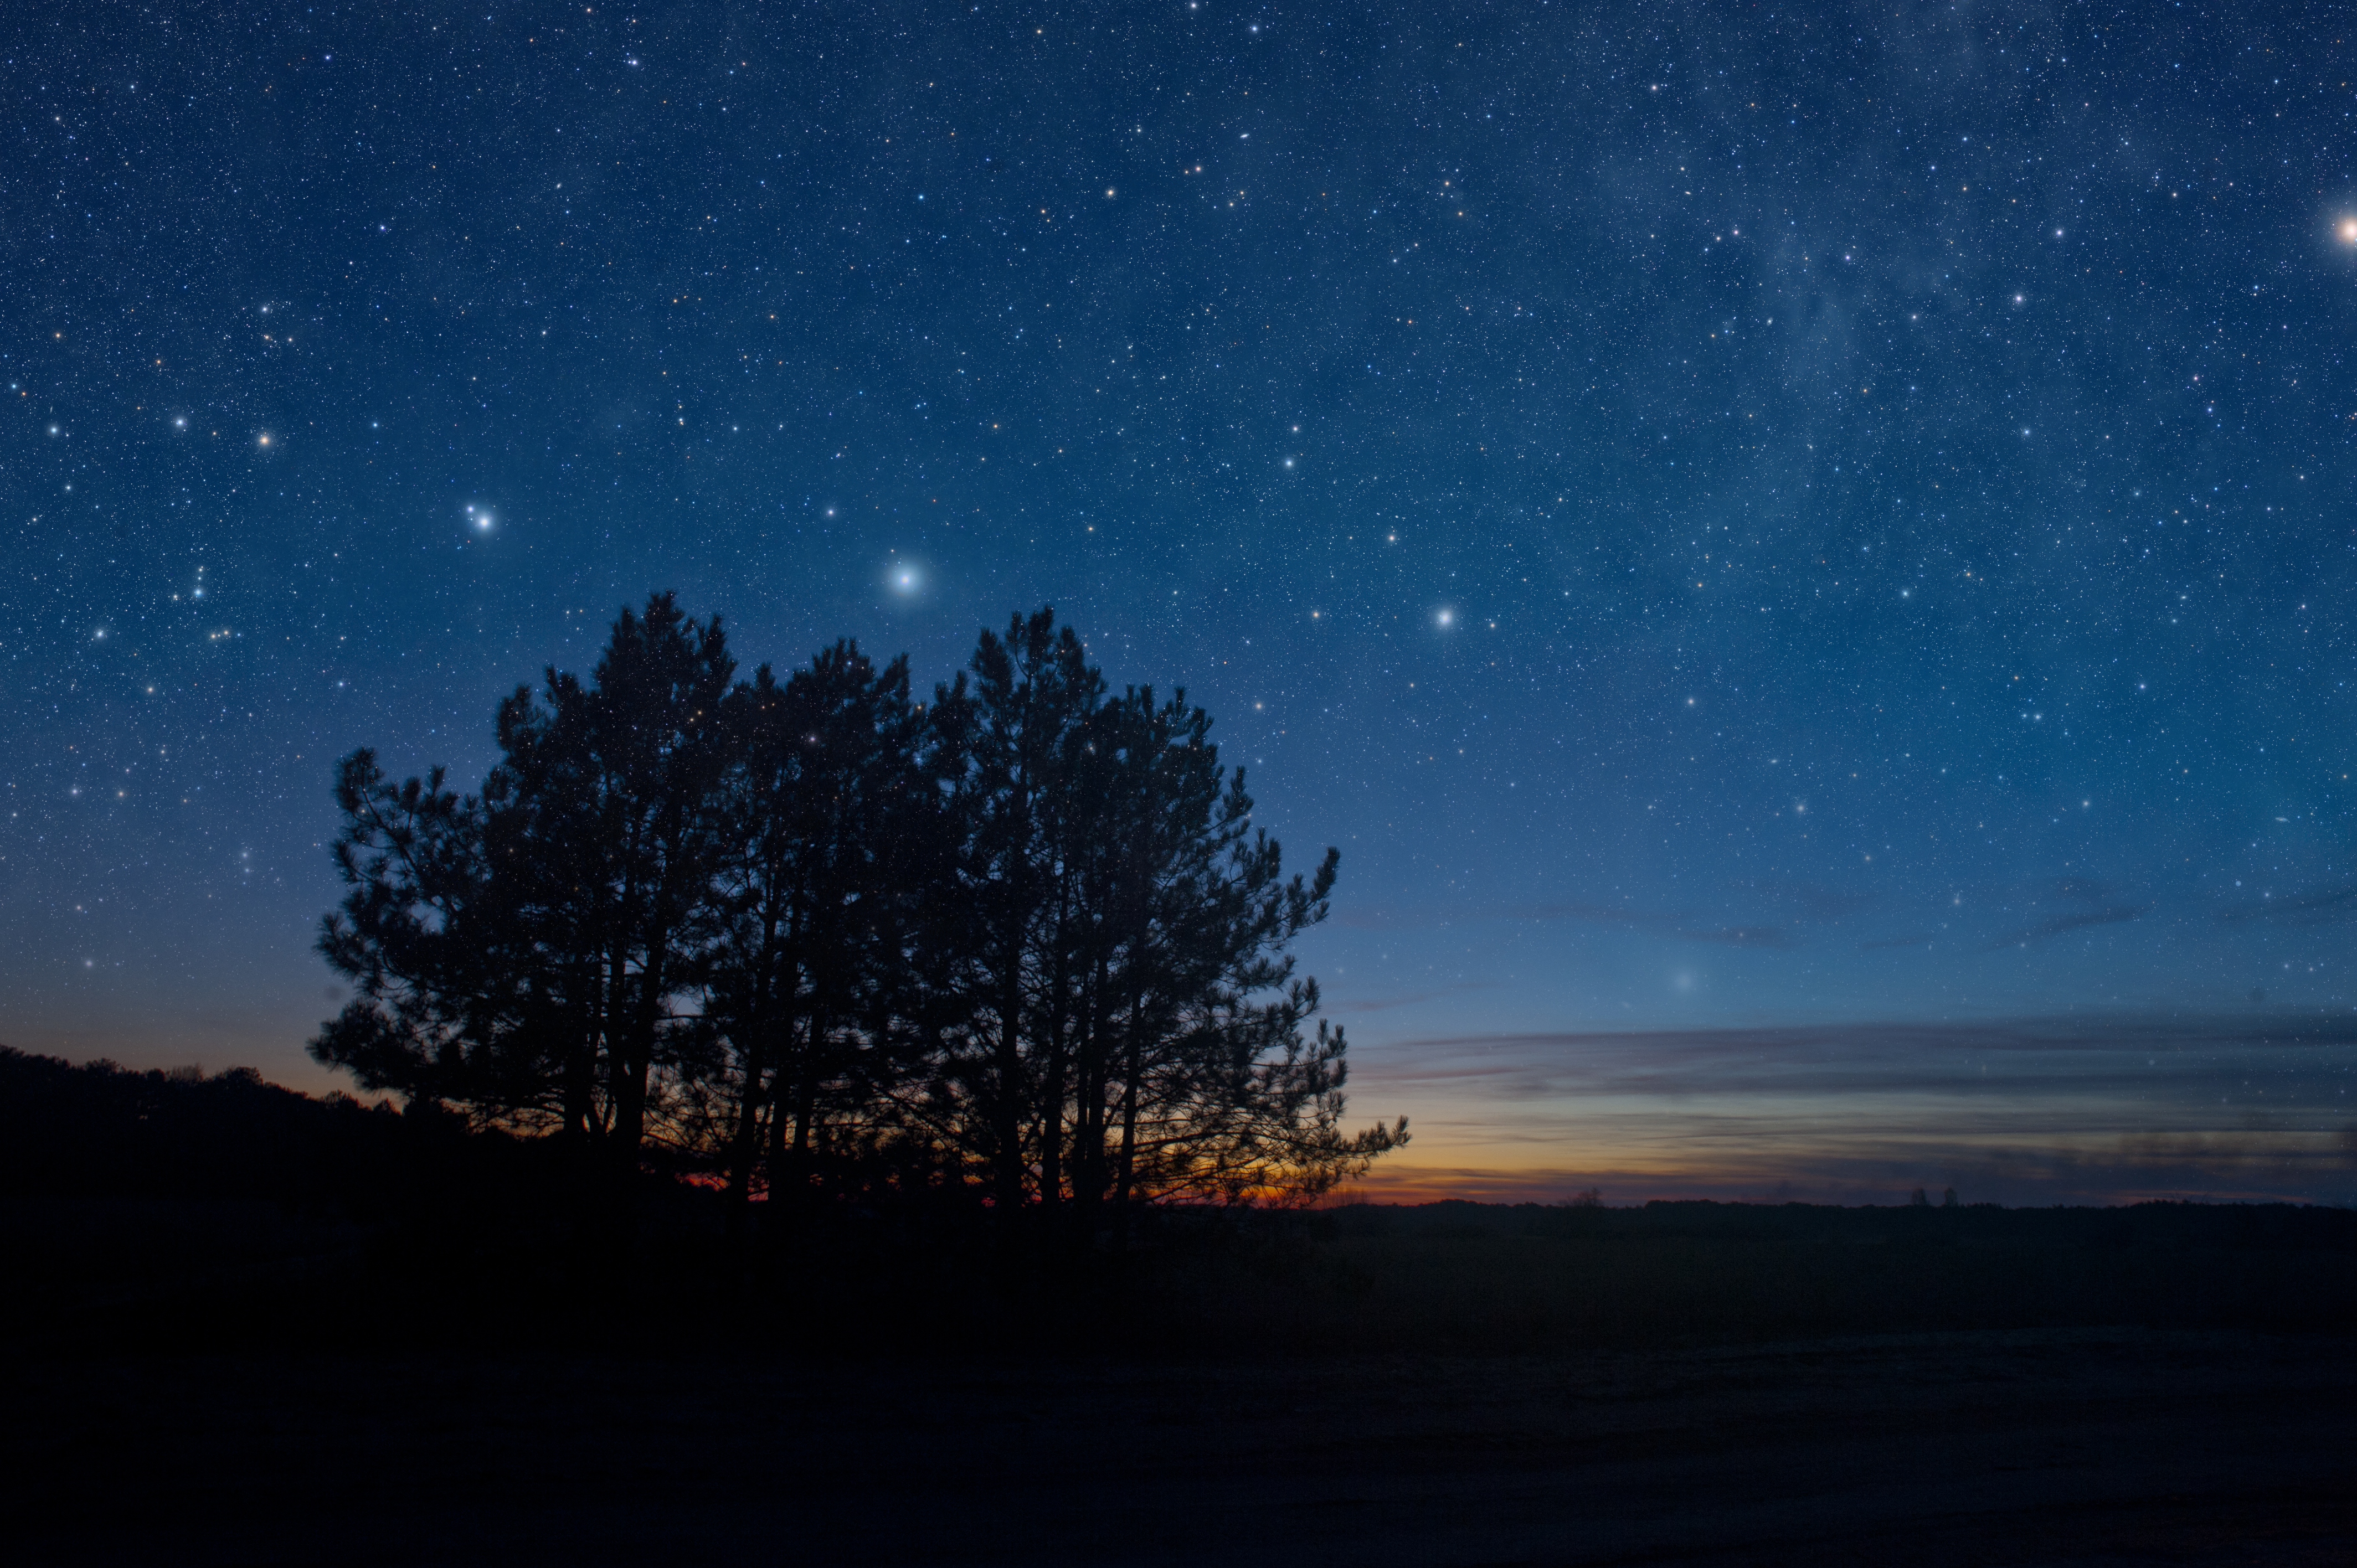
sky, nature, night, blue, tree, horizon, cloud, natural landscape, atmospheric phenomenon, star, atmosphere, astronomy, astronomical object, landscape, woody plant, darkness, evening, space, plant, photography, midnight, dusk, science, meteorological phenomenon, dawn